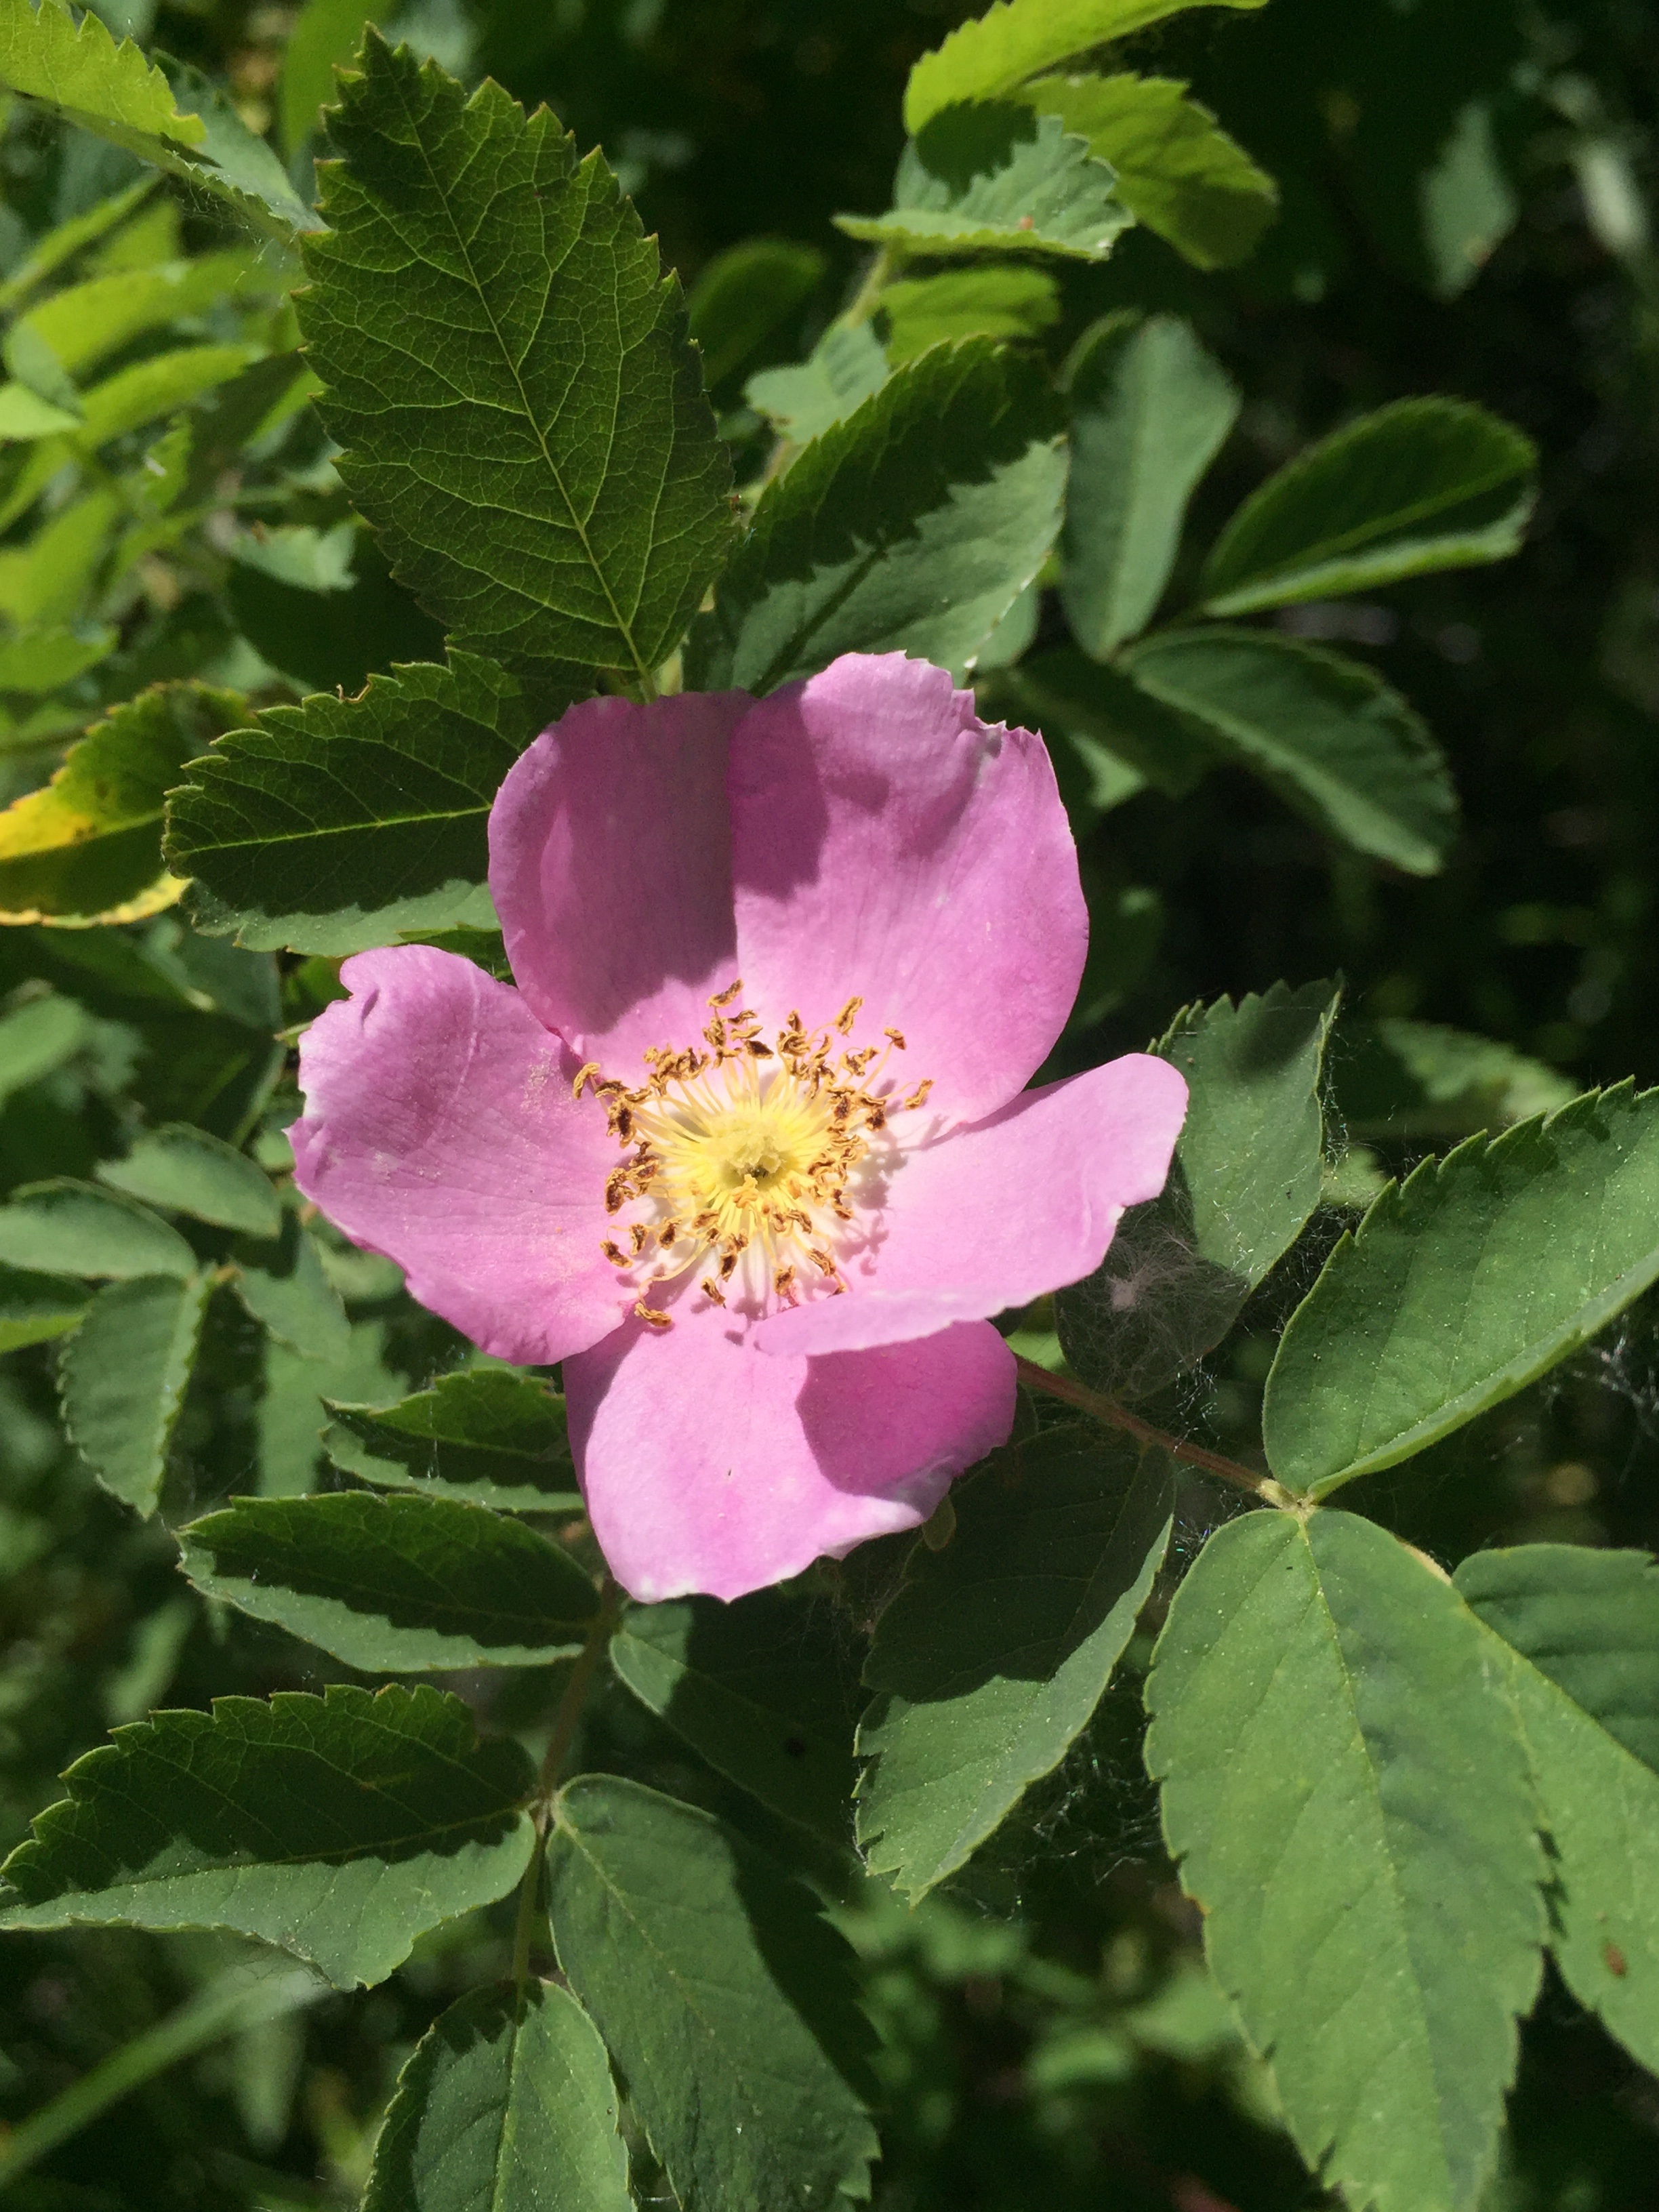
blossom, plant, flower, petal, rose, botany, flora, wild flower, shrub, grand teton national park, wyoming, floribunda, pink flower, wild rose, rosa canina, flowering plant, garden roses, rose family, rosa rugosa, burnet rose, land plant, rosa centifolia, rose order, rosa rubiginosa, rosa gallica, multiflora rose, rosa wichuraiana, prickly rose